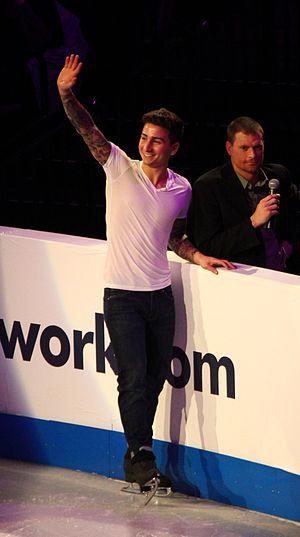
Max Aaron est un patineur artistique américain né le 25 février 1992 à Scottsdale. Durant sa carrière, il a été champion des États-Unis en 2013, obtenu deux podiums en Grand Prix et a participé à deux Championnats du monde en 2013 et 2014, terminant dans les dix premiers.